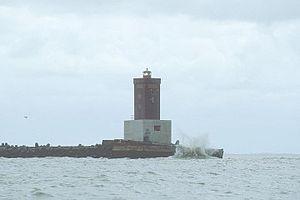
Le phare de Minsener Oog Buhne C est un phare désactivé de l'îlot de Minsener Oog, en Allemagne. Il fonctionnait conjointement avec le phare de Minsener Oog Buhne A et était géré par la WSV de Wilhelmshaven.
Minsener Oog est un atoll se situant dans la mer du Nord, plus précisément dans la mer des Wadden, ce territoire est rattachée au land allemand
Le phare de Minsener Oog Buhne A est un phare désactivé sur l'îlot de Minsener Oog, en Allemagne. Il fonctionnait conjointement avec le phare de Minsener Oog Buhne C et était géré par la WSV de Wilhelmshaven.